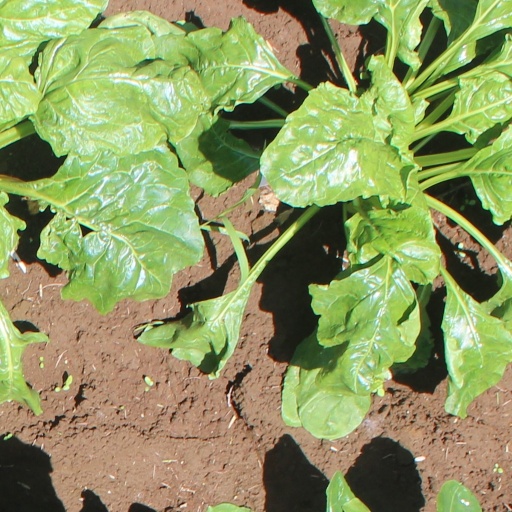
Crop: sugar beet